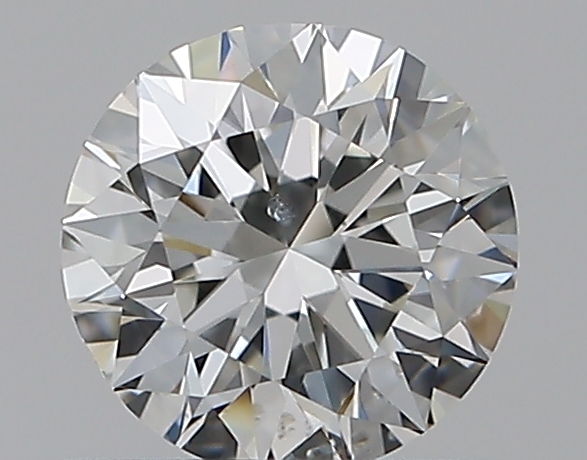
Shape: round
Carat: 0.5
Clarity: SI1
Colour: H
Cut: VG
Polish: EX
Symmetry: VG
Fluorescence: N
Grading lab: GIA
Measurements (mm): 5.03 x 5.08 x 3.17